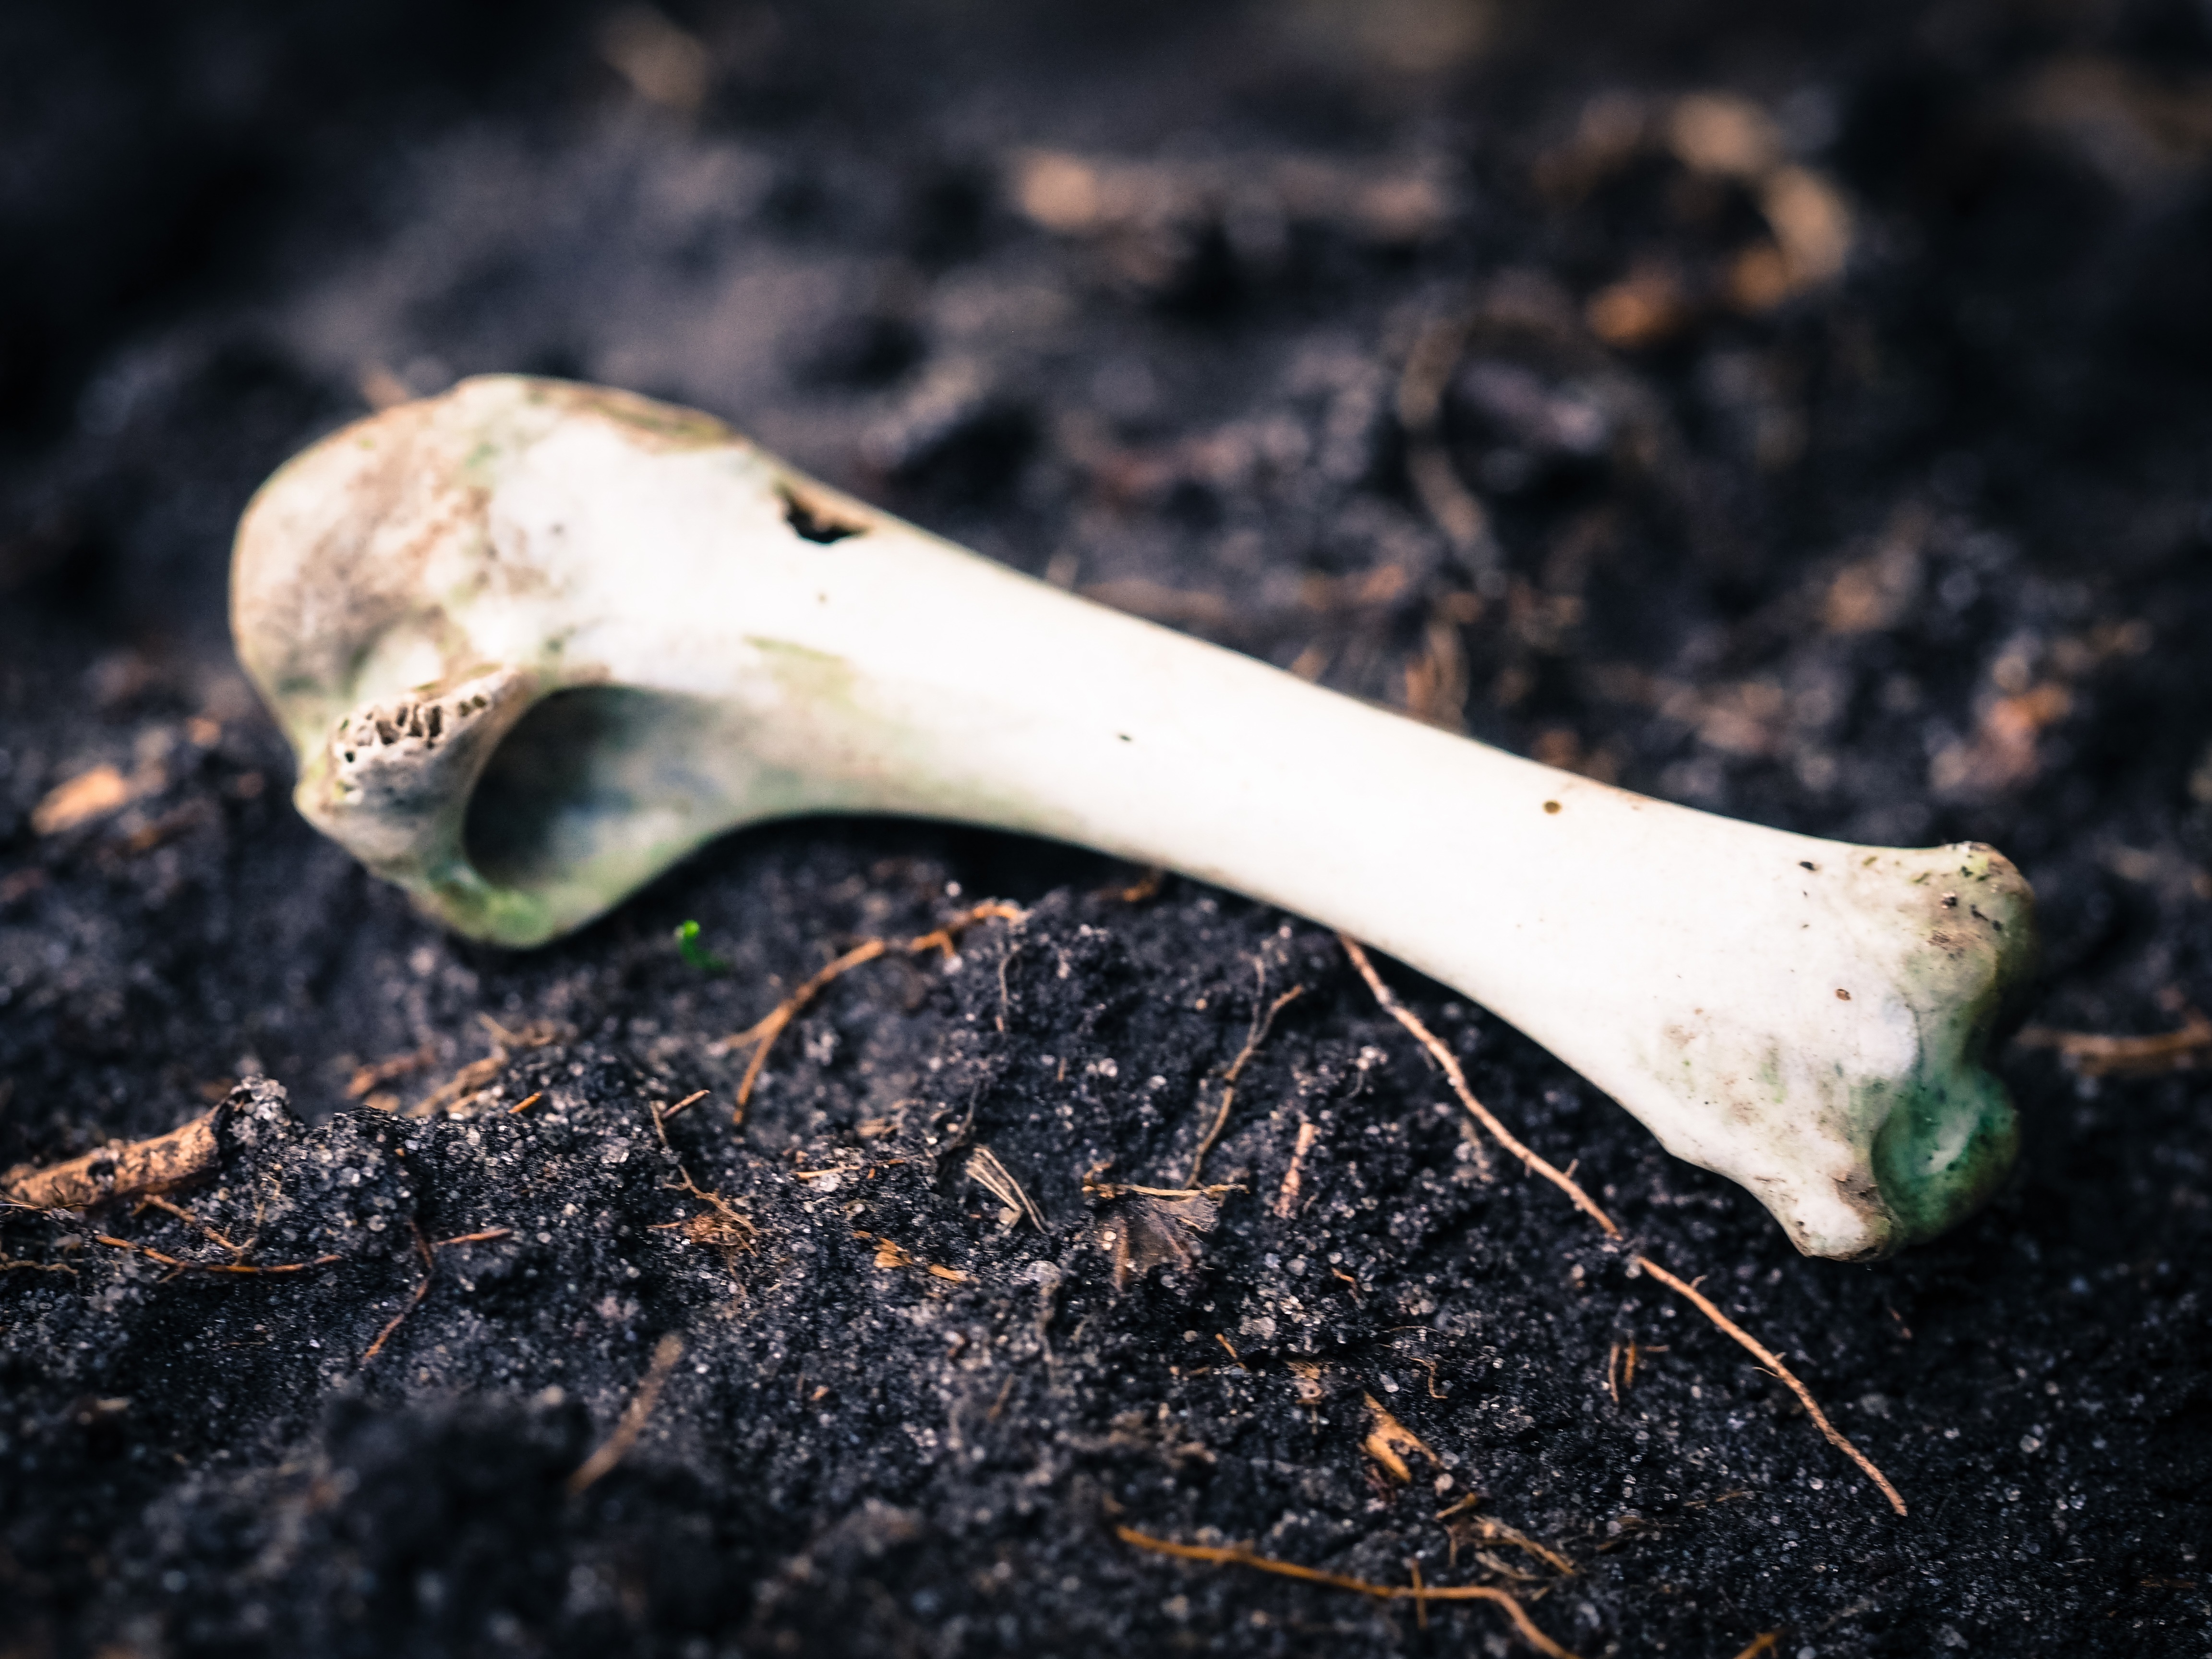
nature, plant, leaf, animal, food, produce, soil, mushroom, decay, dead, bone, thirsty, close up, weird, skeleton, macro photography, environmental awareness, plant stem, agaricomycetes, starvation, criticism